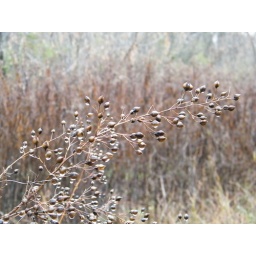
Some kind of seeding plant on the east side of Kletzsch Park, near the river